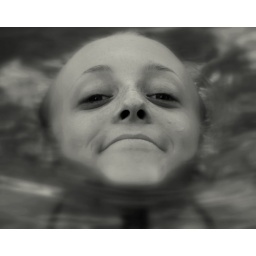
Up to her ears in black and white